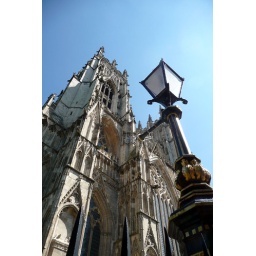
York Minster enlightened by this street lamp